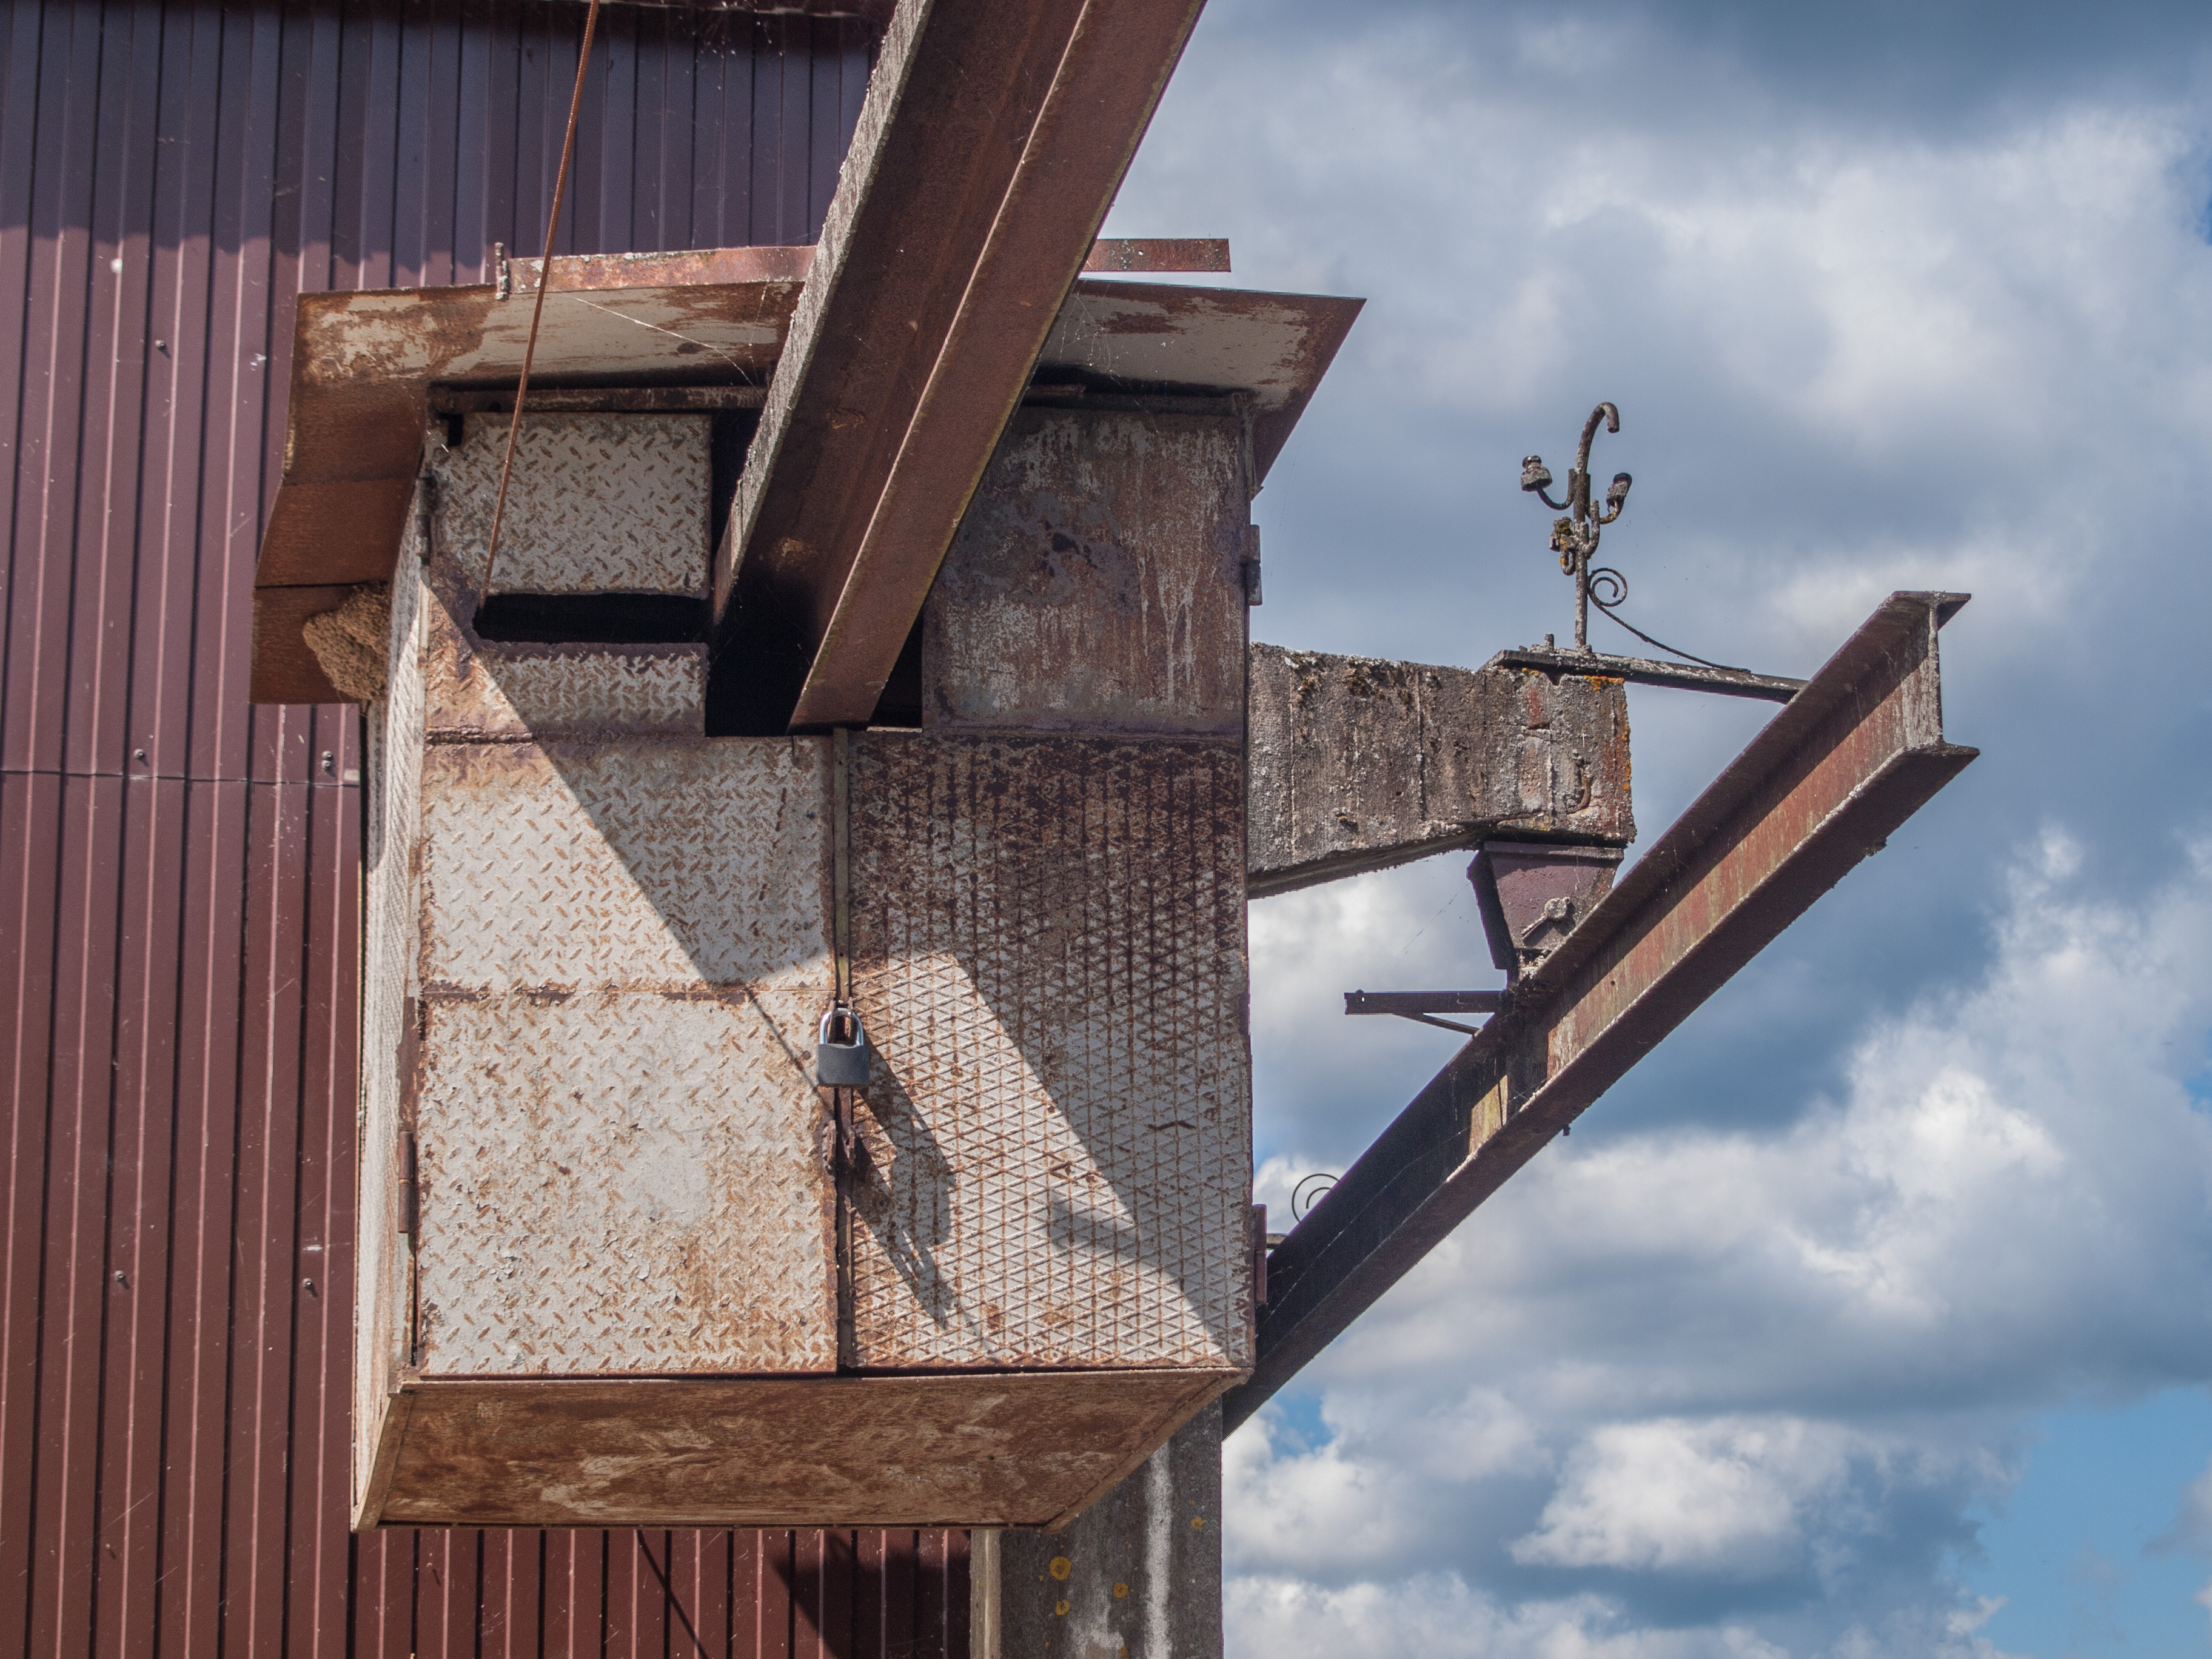
dam, wood, architecture, roof